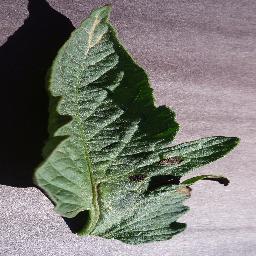
Label: Tomato___Early_blight